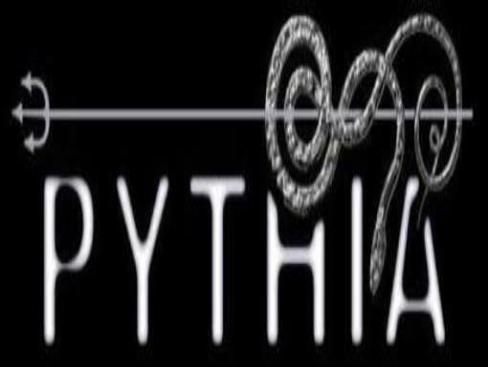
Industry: Clothes